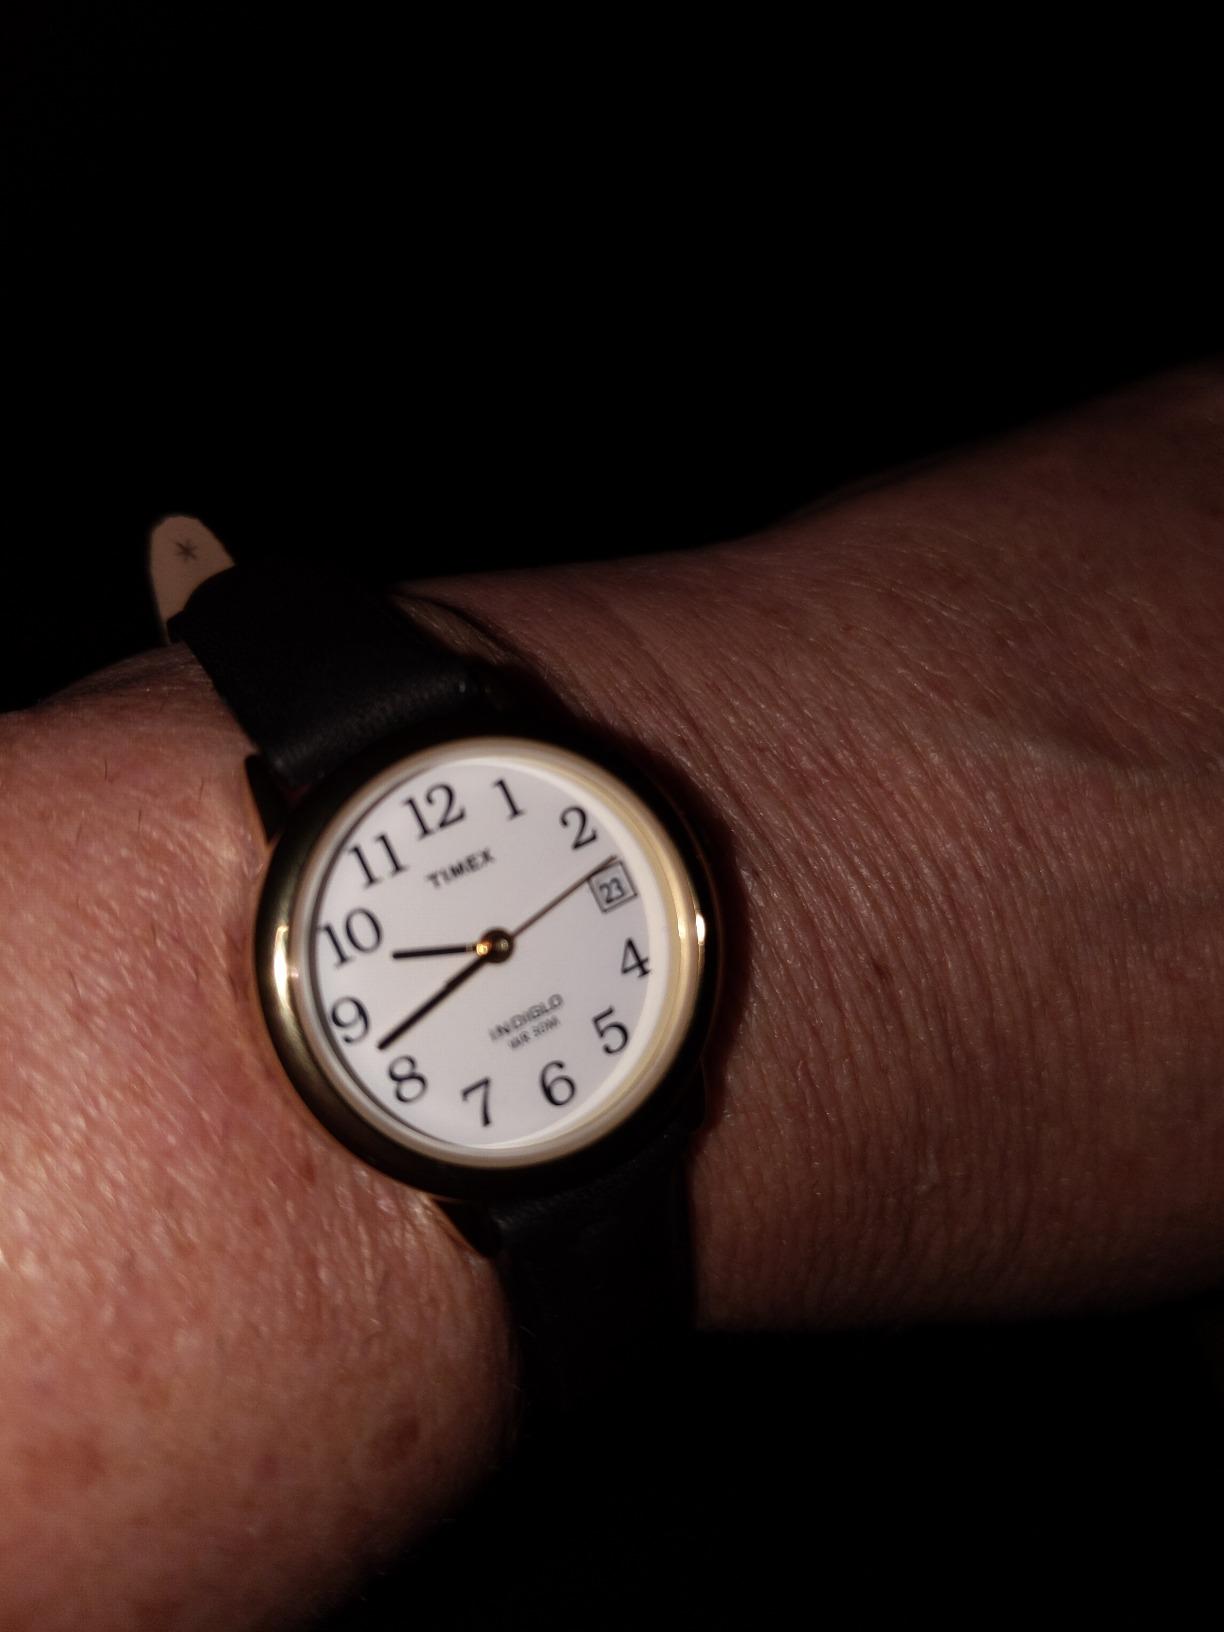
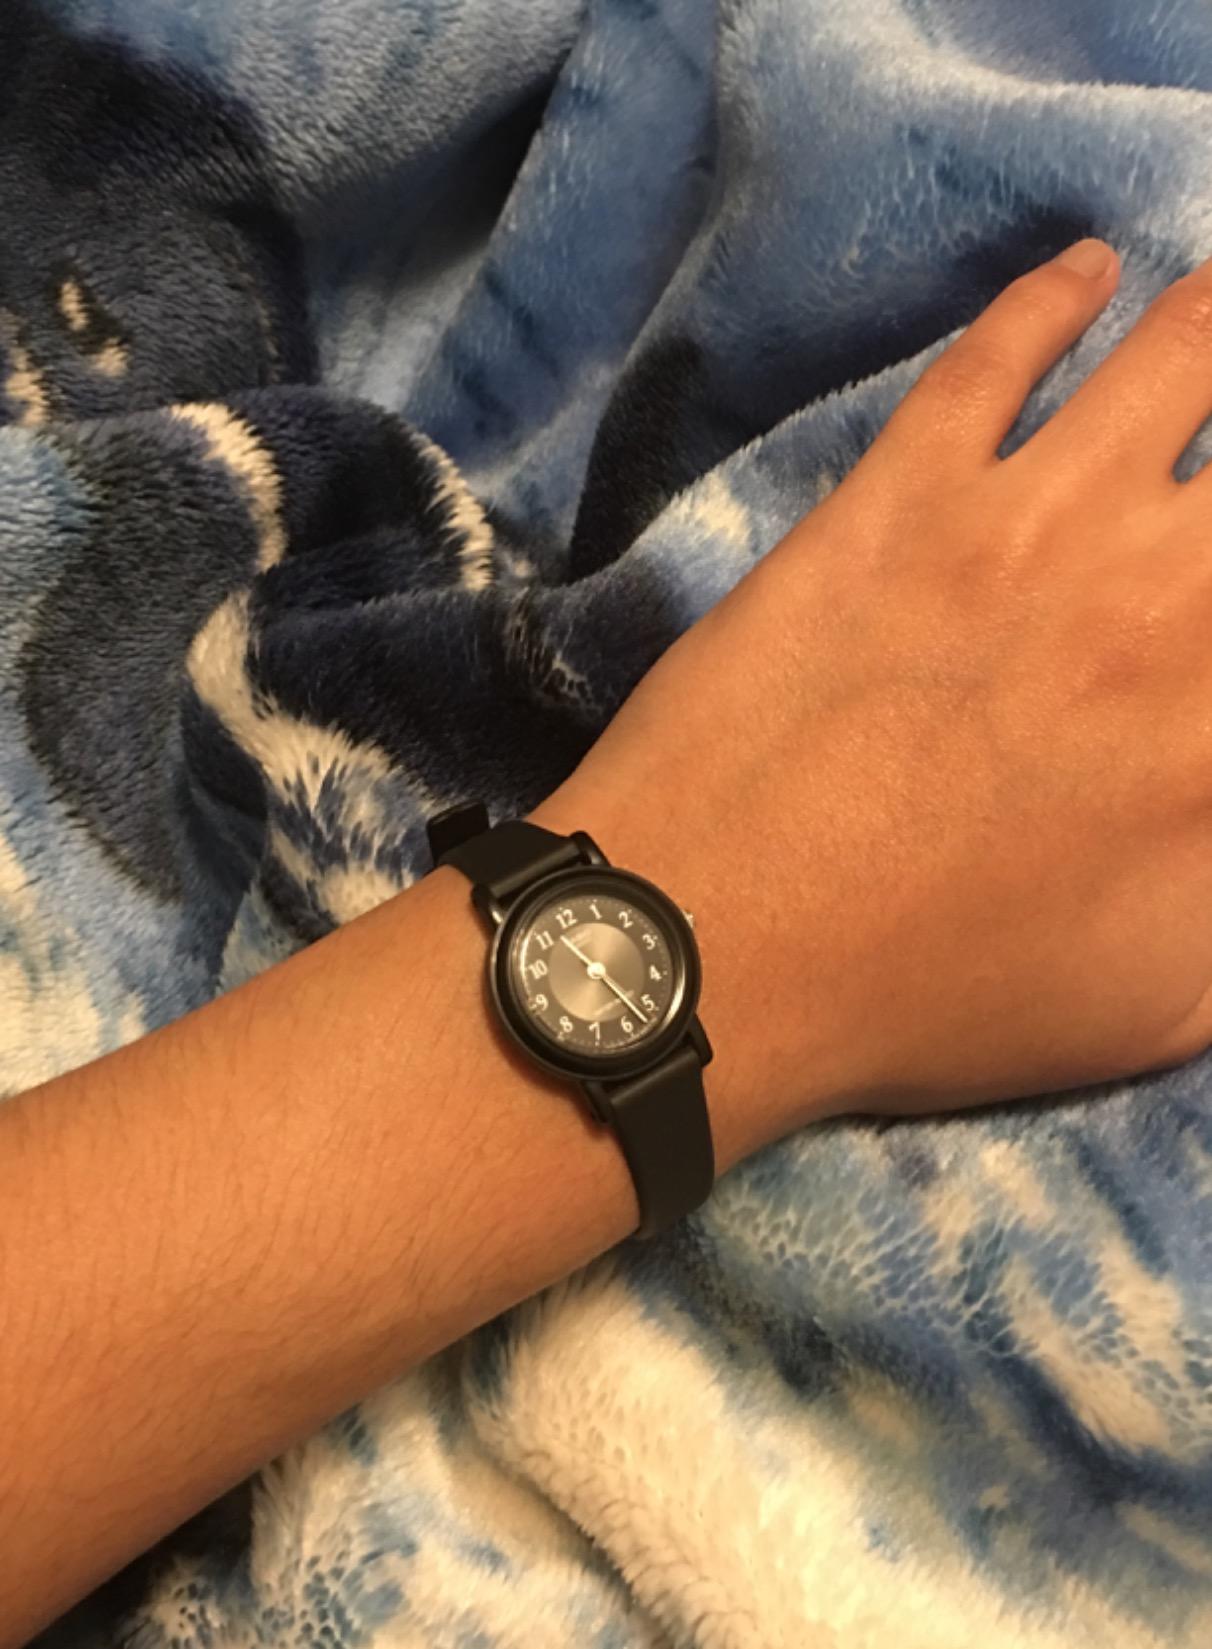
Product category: accessories_watch
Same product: no